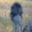
Label: bird